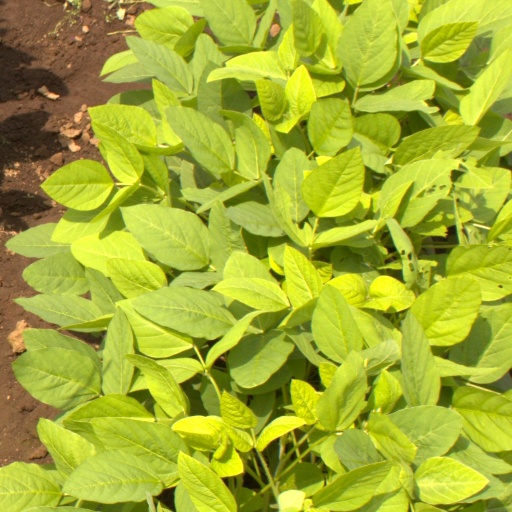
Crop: soybean